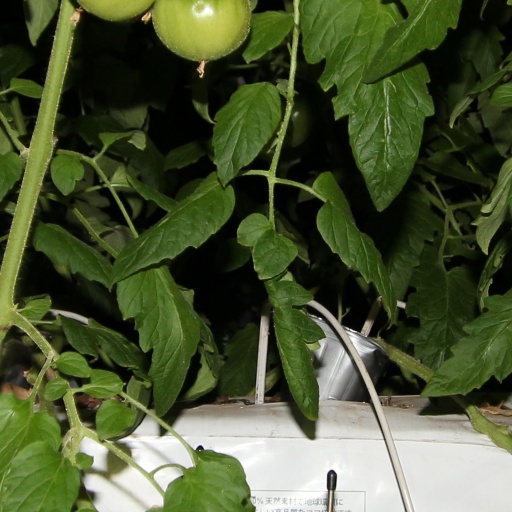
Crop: tomato